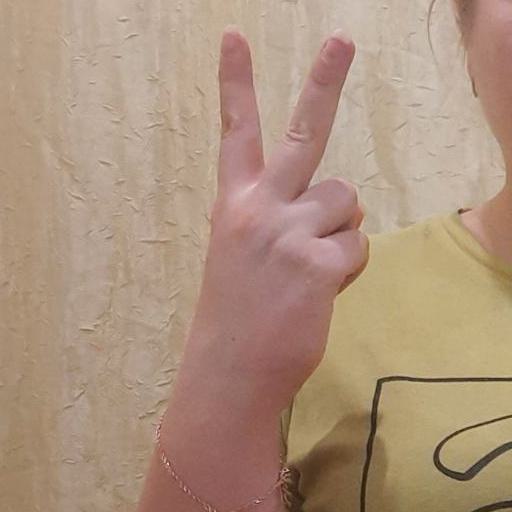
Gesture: peace_inverted